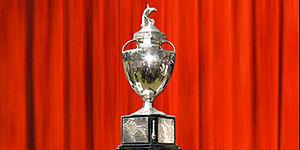
Le Ranji Trophy est une compétition de cricket annuelle organisée en Inde depuis 1934 par le Board of Control for Cricket in India. Disputée au format first-class cricket, elle voit s'affronter vingt-sept équipes, représentant généralement un état ou une ville indienne, et réparties en deux divisions.